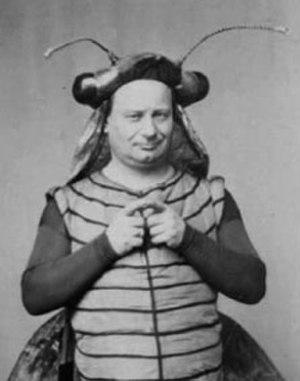
Orphée aux Enfers est un opéra bouffe en deux actes et quatre tableaux d’Hector Crémieux et Ludovic Halévy, sur une musique de Jacques Offenbach, créé le 21 octobre 1858 au théâtre des Bouffes-Parisiens, puis dans une seconde version d'opéra féerique triomphale en quatre actes et douze tableaux le 7 février 1874 au théâtre de la Gaîté de Paris. Son célèbre Galop infernal d'Orphée aux Enfers est repris et arrangé en célèbre French cancan de 1868.
Amable Courtecuisse dit Désiré est un comédien et chanteur français né à Lille le 21 février 1823 et mort le 7 septembre 1873 à Courbevoie.